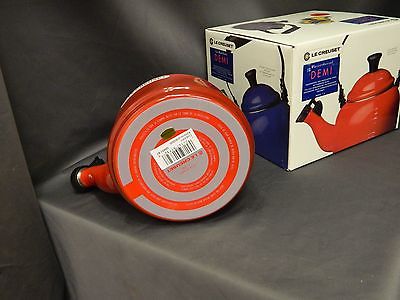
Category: kettle